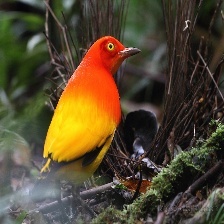
Species: FLAME BOWERBIRD
Scientific name: SERICULUS ARDENS